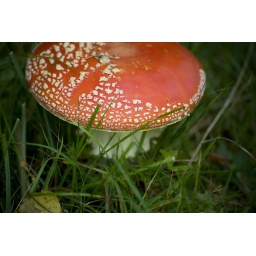
Spending the afternoon walking around the animal enclosures More red cap Toadstools